Vacuum tube

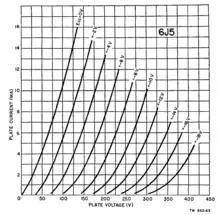
Typical triode plate characteristics

Most small signal vacuum tube devices have been superseded by semiconductors, but some vacuum tube electronic devices are still in common use. The magnetron is the type of tube used in all microwave ovens. In spite of the advancing state of the art in power semiconductor technology, the vacuum tube still has reliability and cost advantages for high-frequency RF power generation.